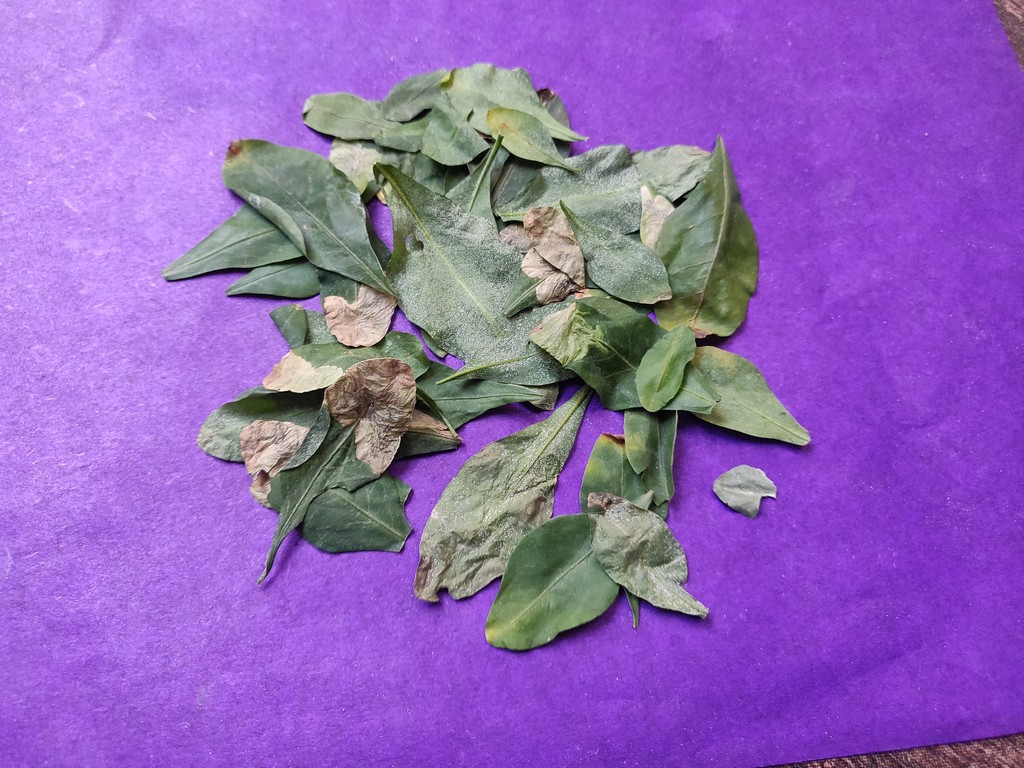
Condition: Unhealthy
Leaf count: multiple
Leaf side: unknown